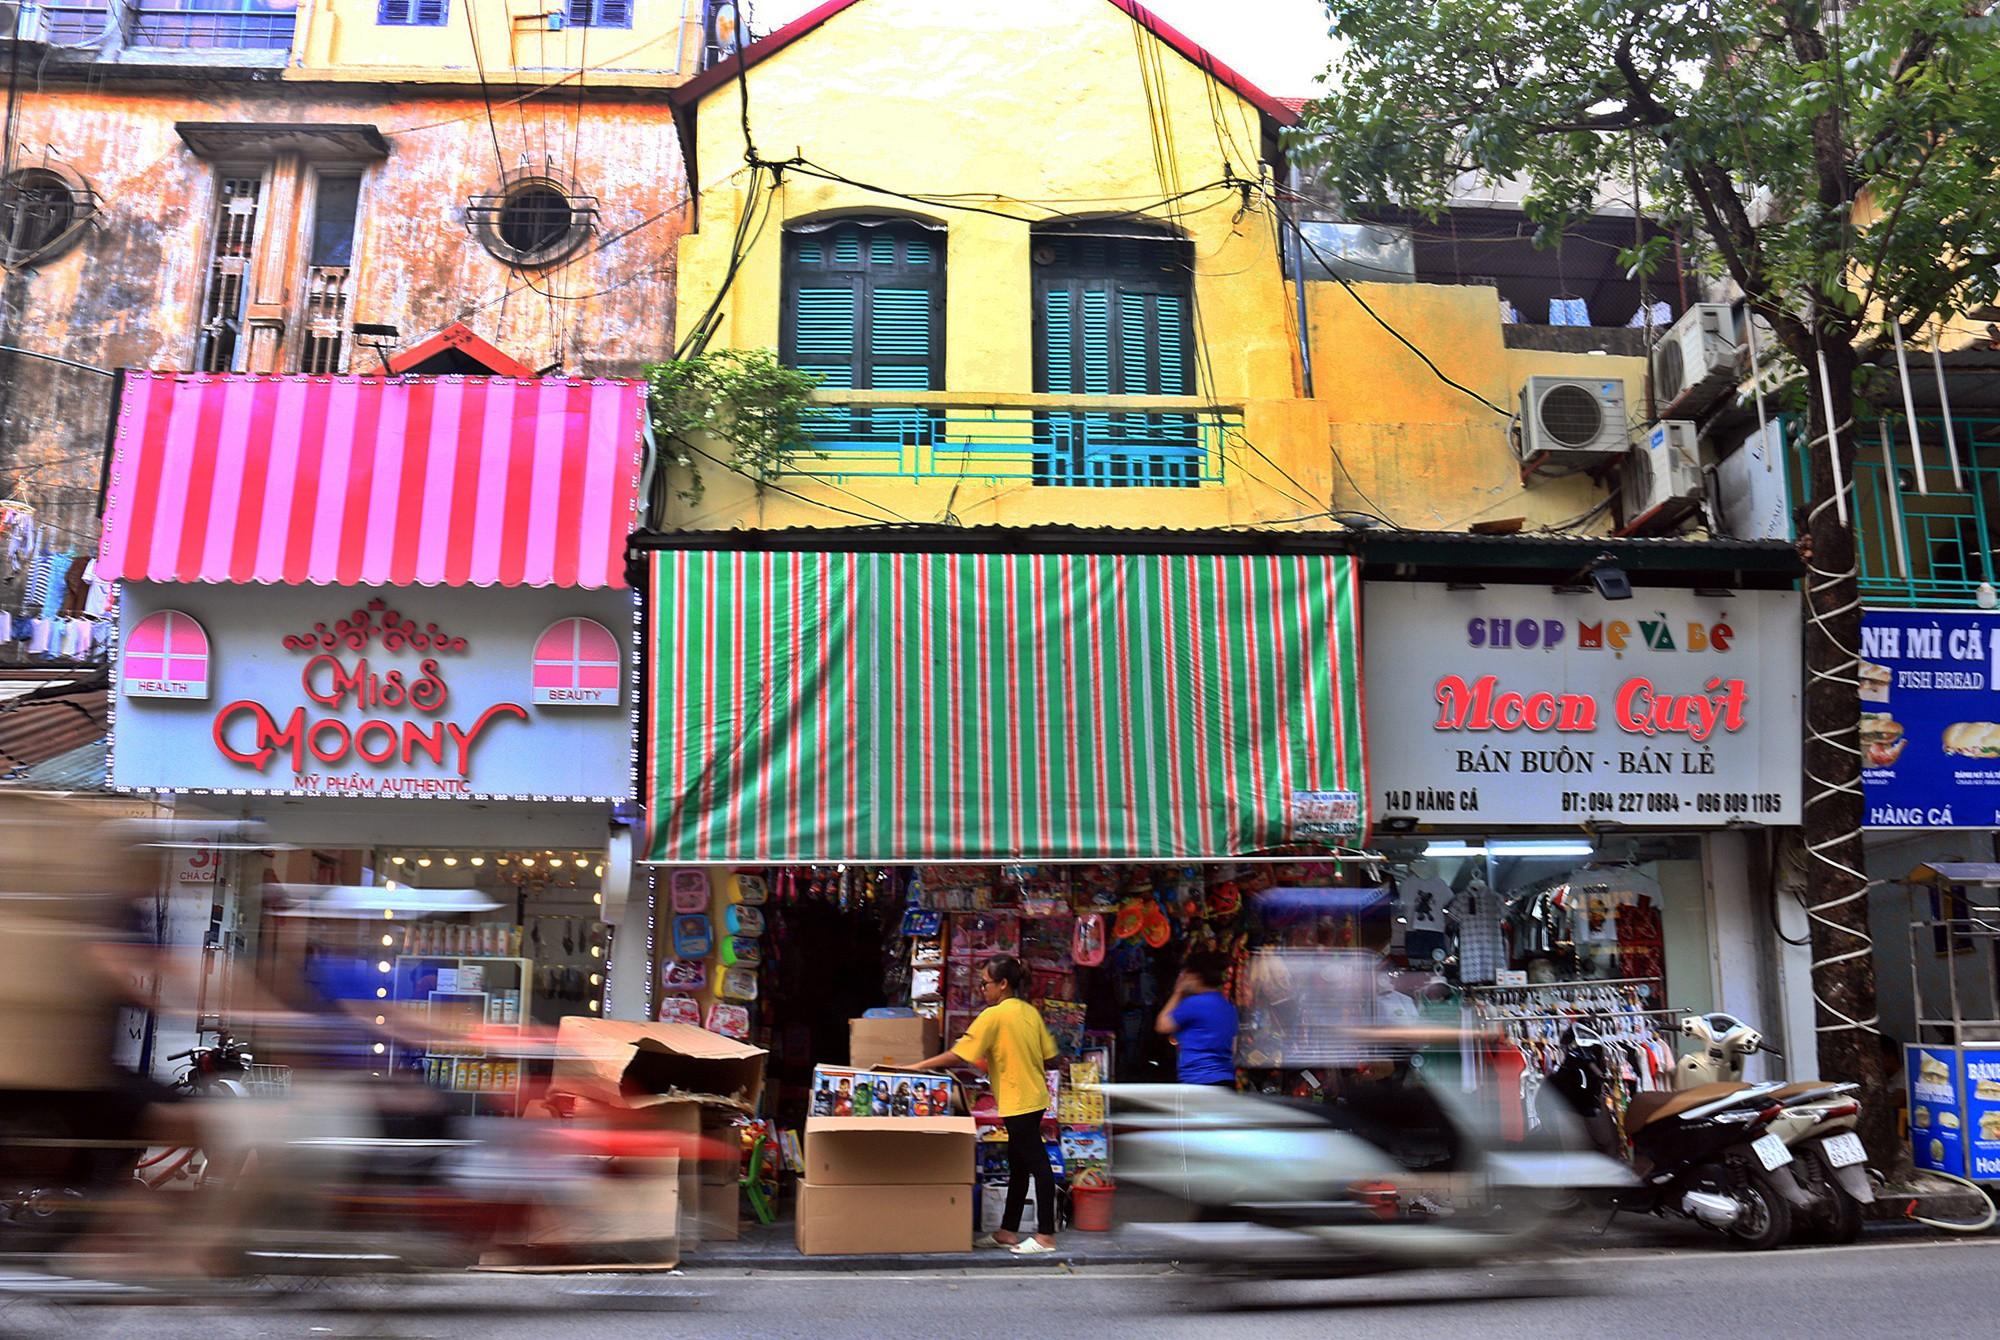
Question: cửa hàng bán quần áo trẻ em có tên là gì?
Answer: cửa hàng bán quần áo trẻ em có tên là moon quýt